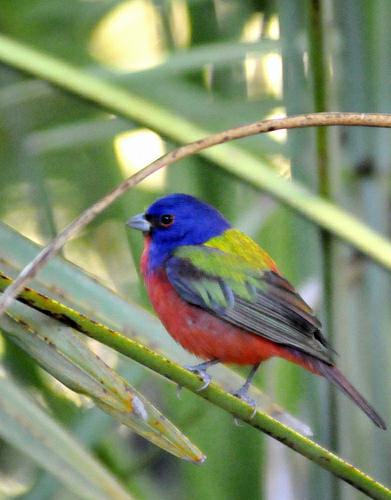
A photo of a painted bunting